Marge the Lumberjill

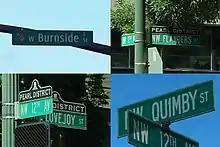
Photographs of the signs for Burnside St, NW Flanders St, Lovejoy St, NW Quimby St.

Marge eventually takes up timbersports, and takes part in a team with Paula in the Springfield Timbersports Pro-am, which they win against other men. At this moment, Patty tells Homer that Paula is a lesbian; making Homer fear that Paula will try to steal Marge away from him. Paula eventually asks Marge to become her partner by training for a month in Portland, Oregon and she accepts, amplifying Homer's concerns.